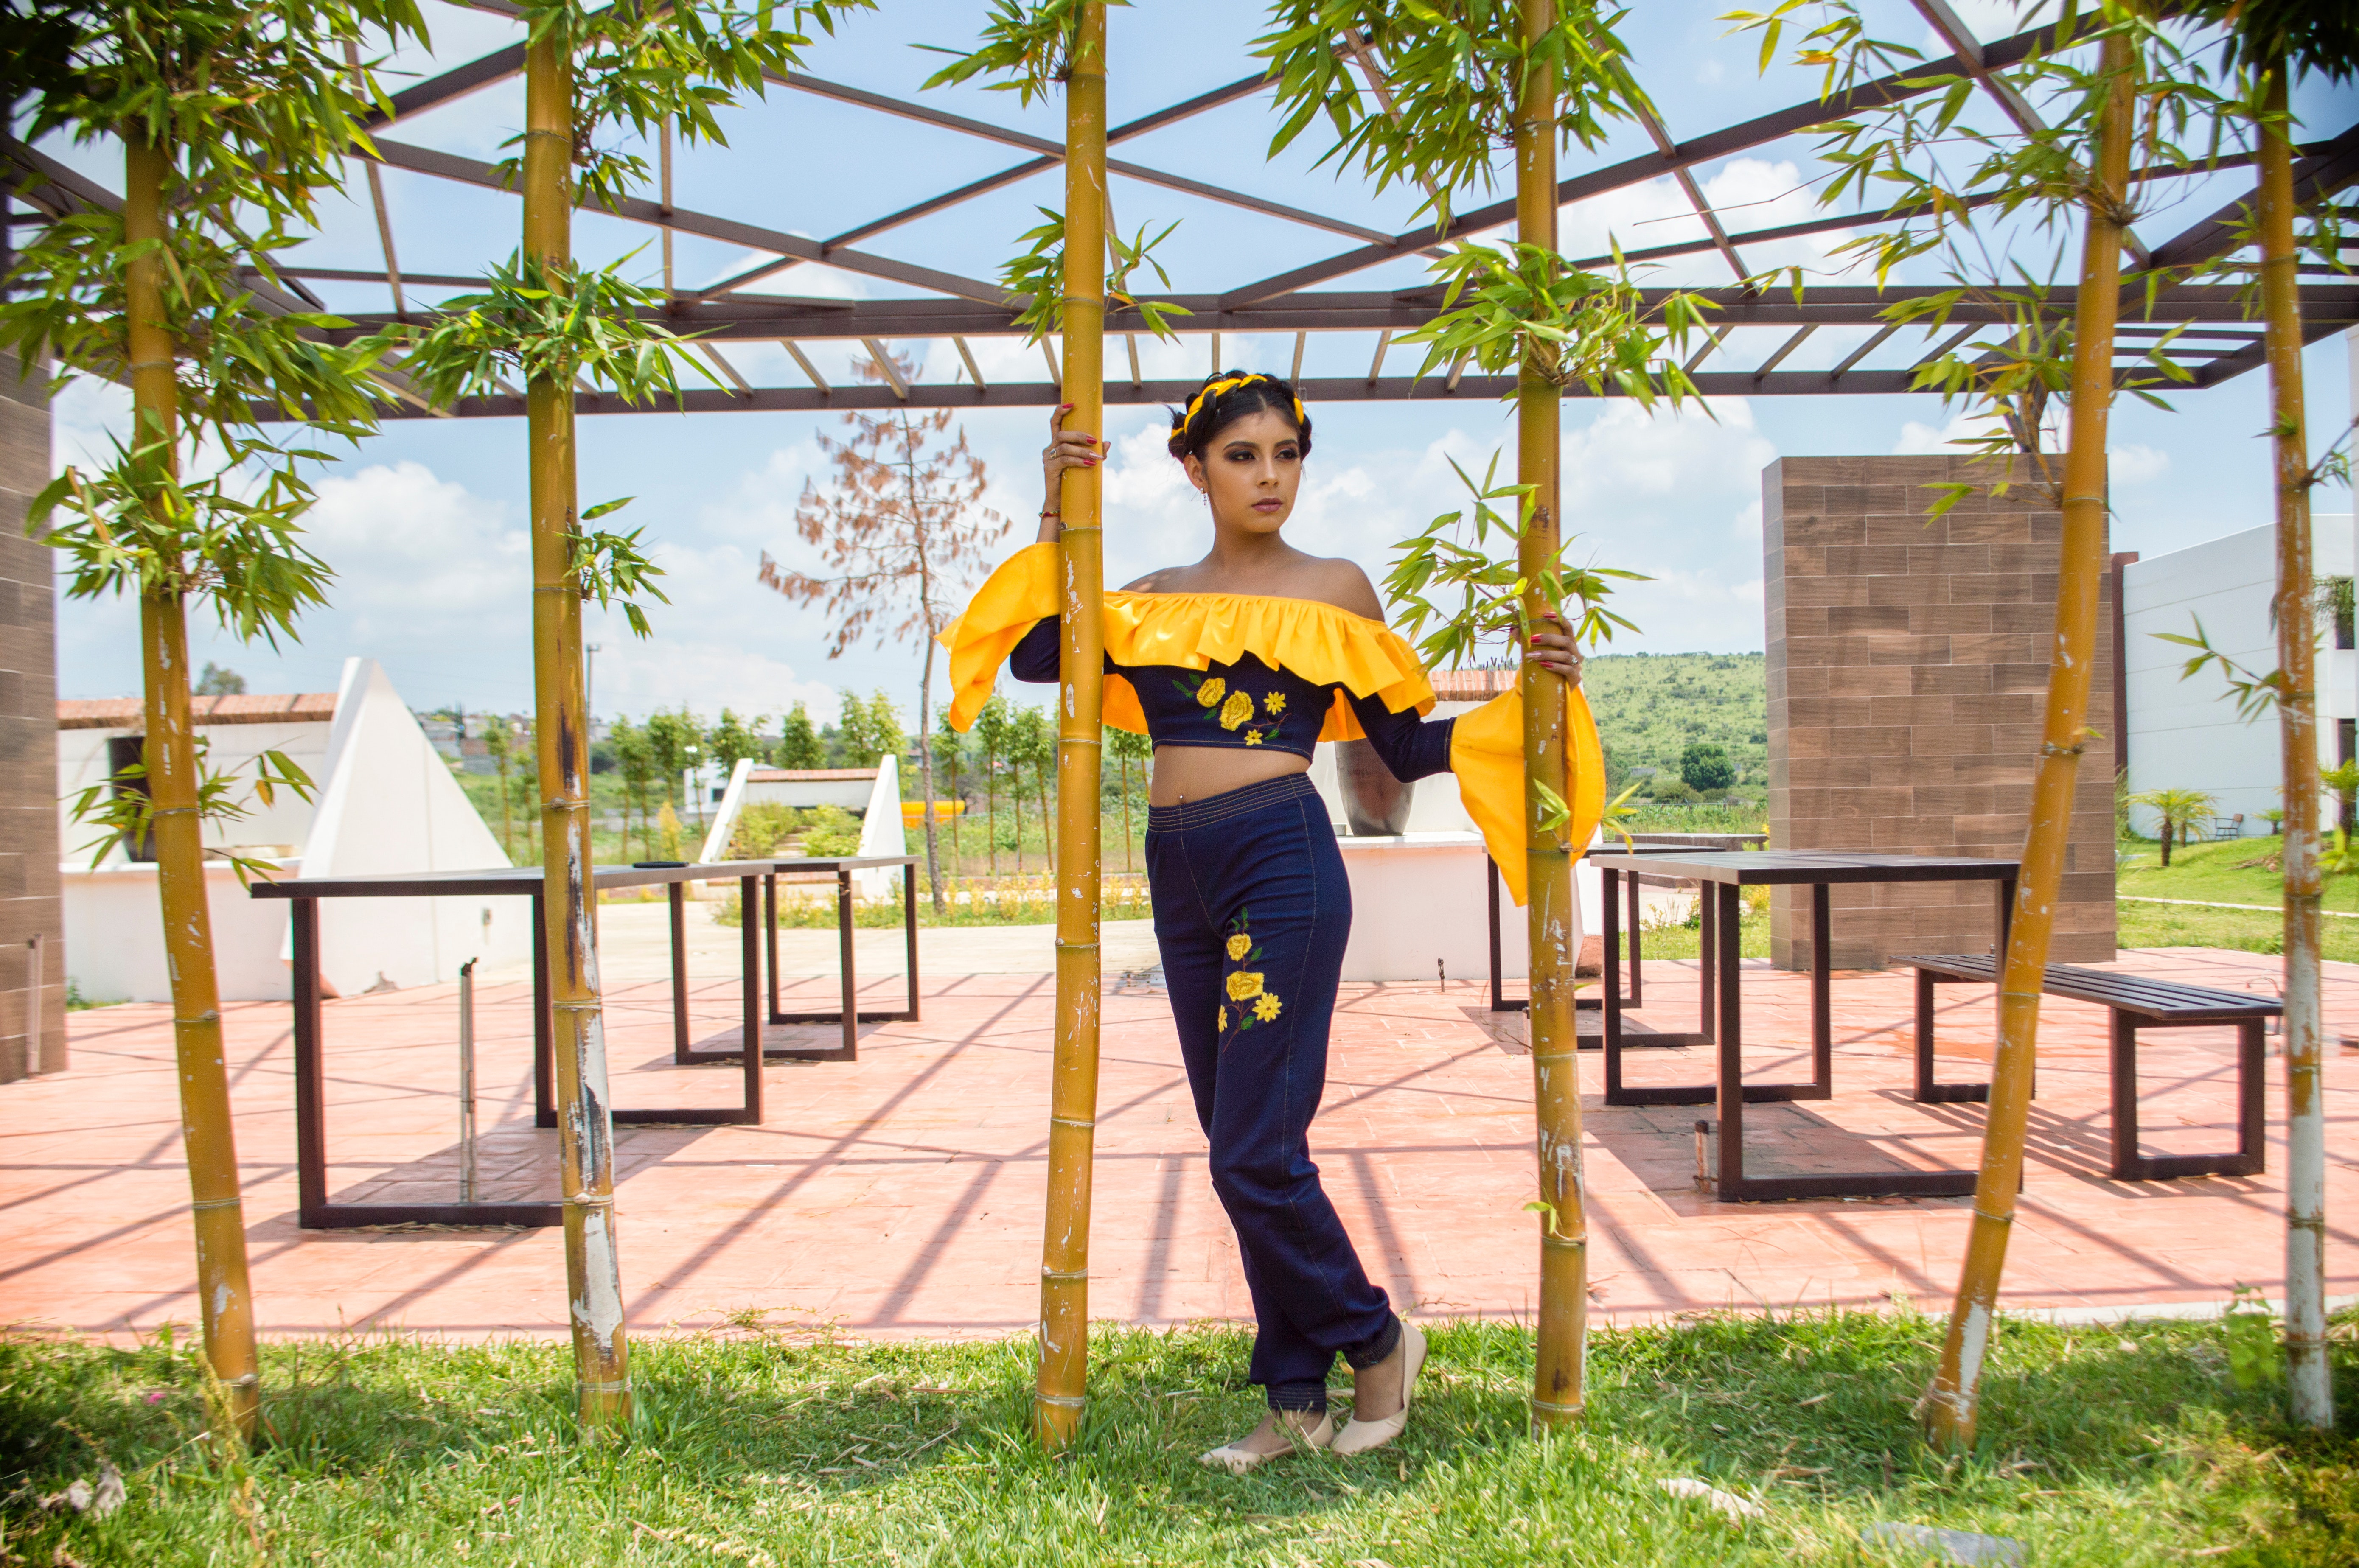
yellow, tree, recreation, plant, leisure